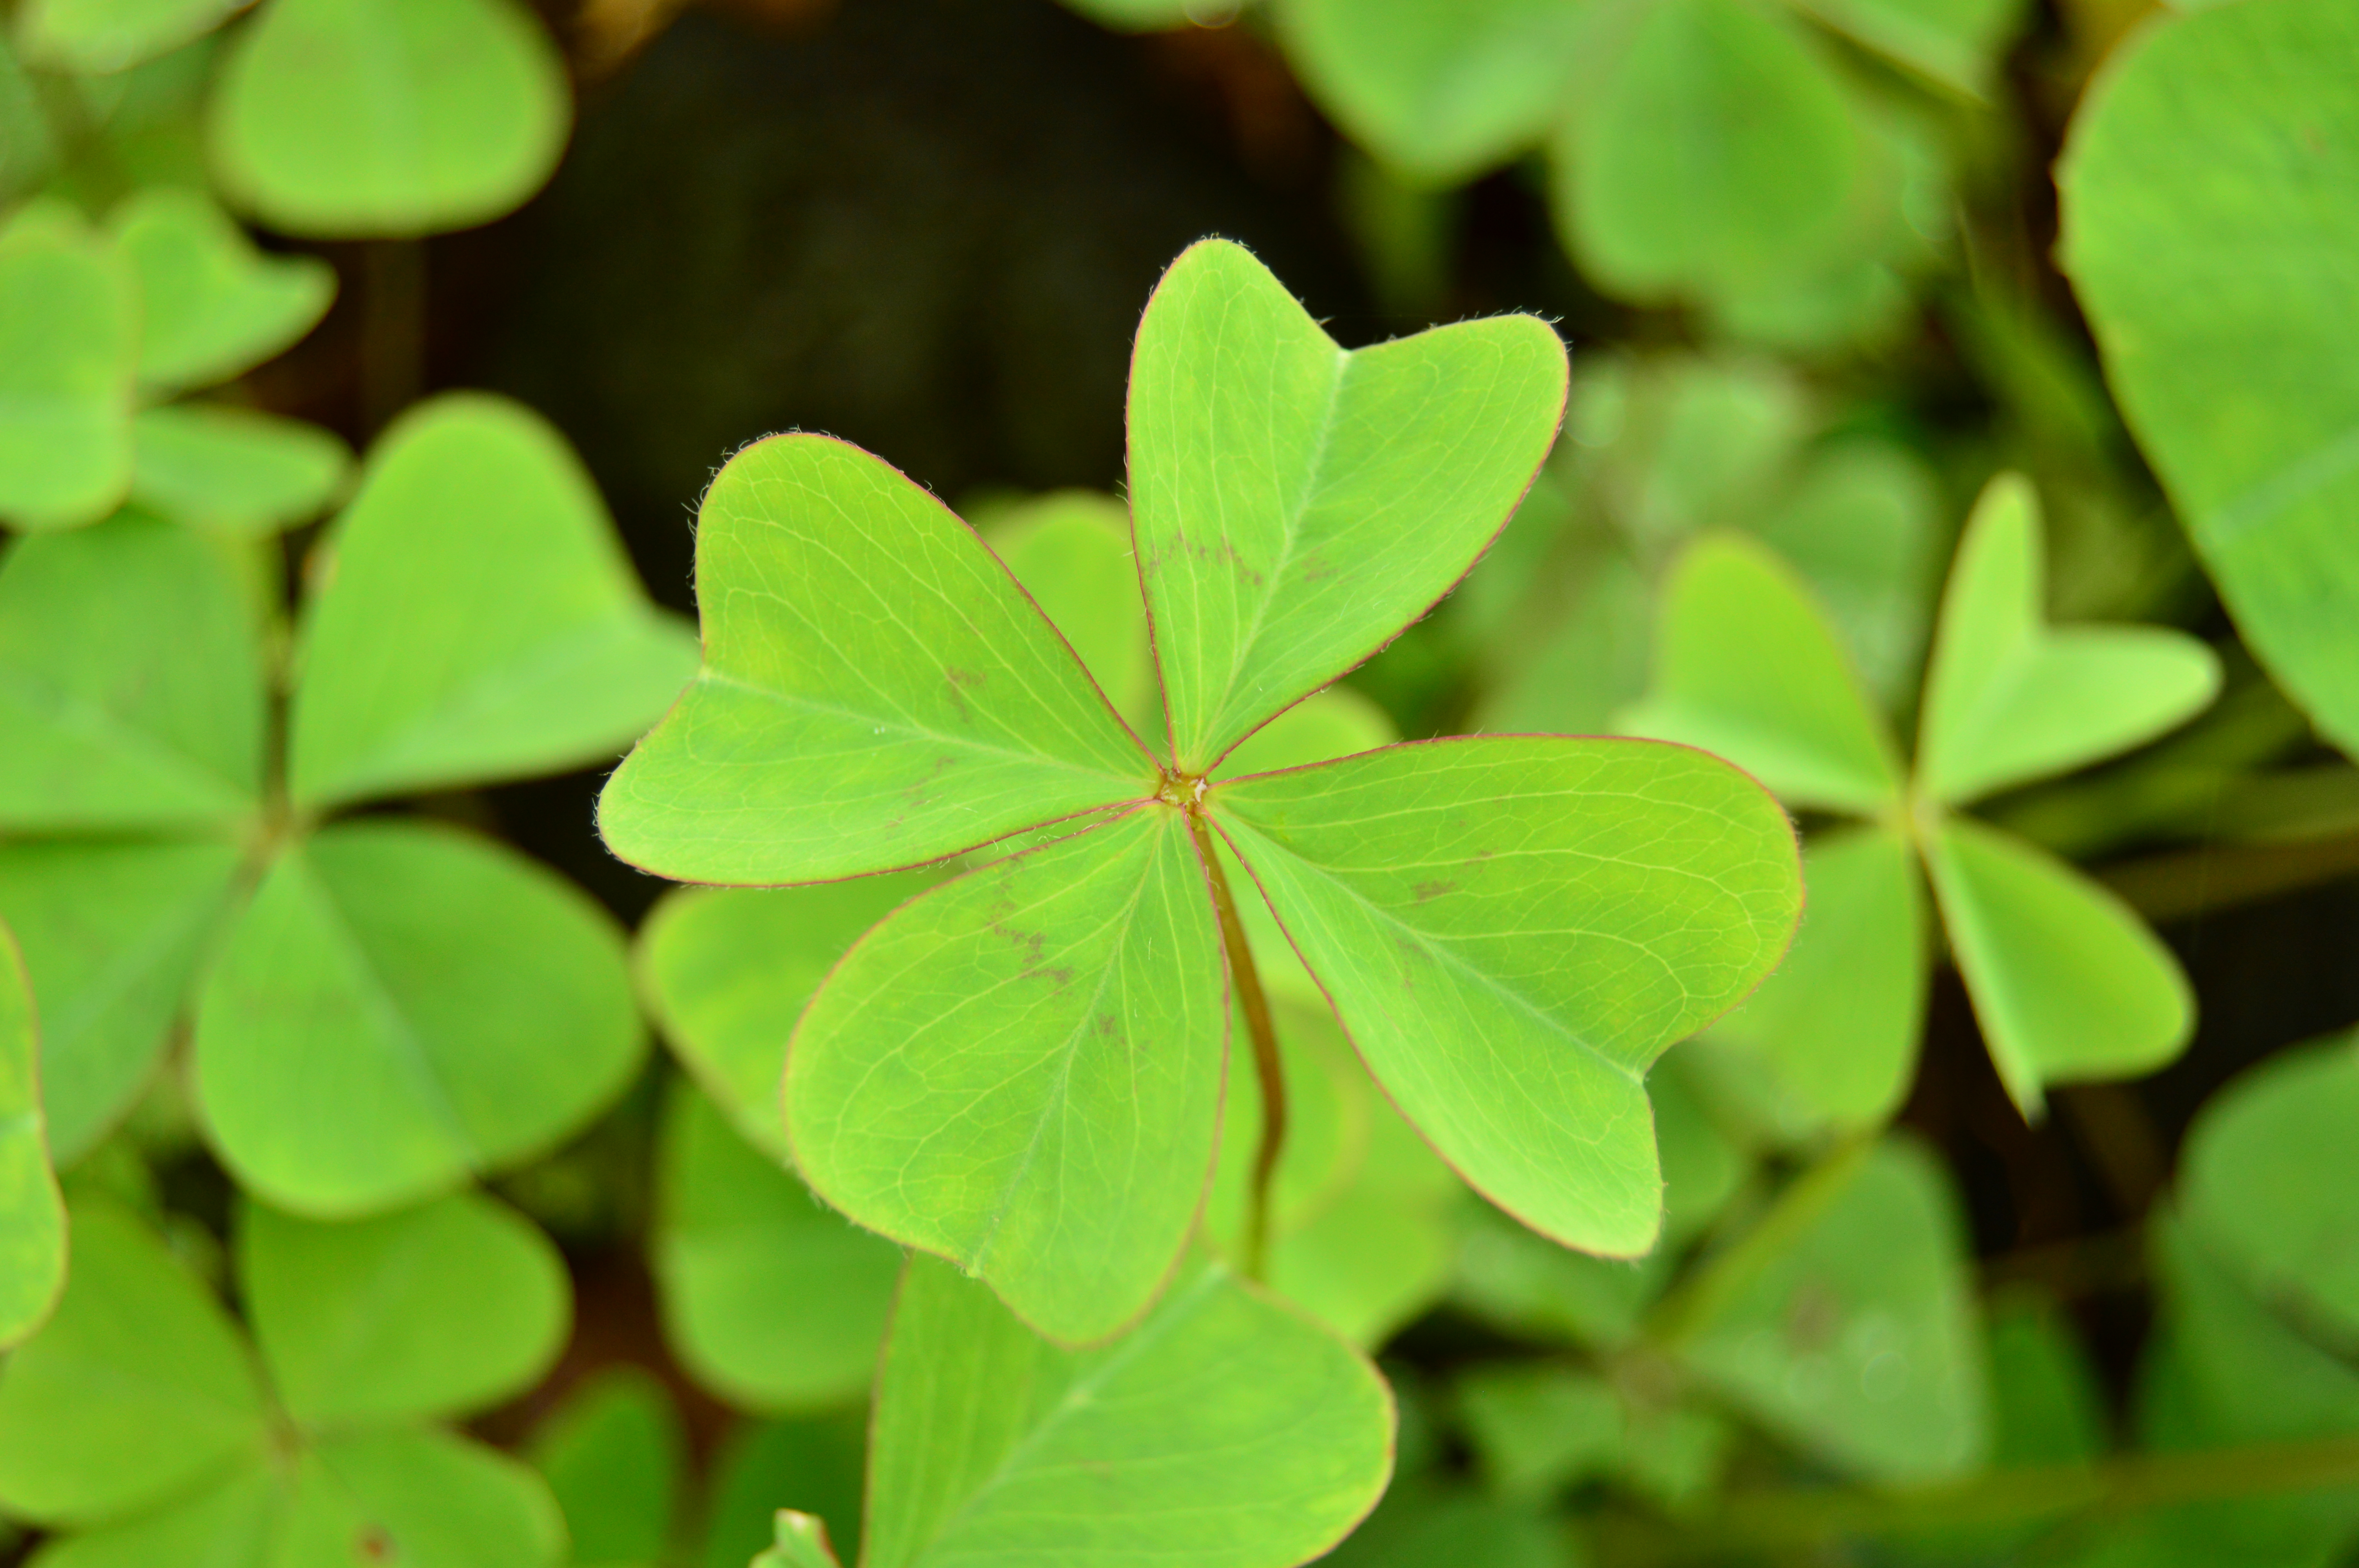
grass, plant, leaf, green, flora, vegetation, shamrock, macro photography, plant stem, wood sorrel family, oxalidales